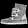
Label: Ankle boot